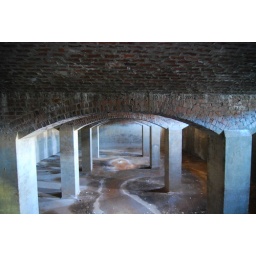
under ground water storage taken with natural light